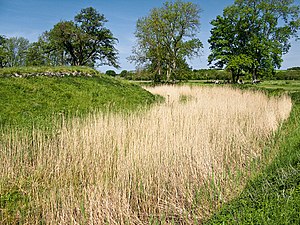
Søborg Slot
Voldgraven
Søborg Slot er en borgruin syd for Gilleleje i Nordsjælland. Slottet nævnes første gang i 1100-tallet, hvor det blev mageskiftet mellem kongen og Roskildes biskop.